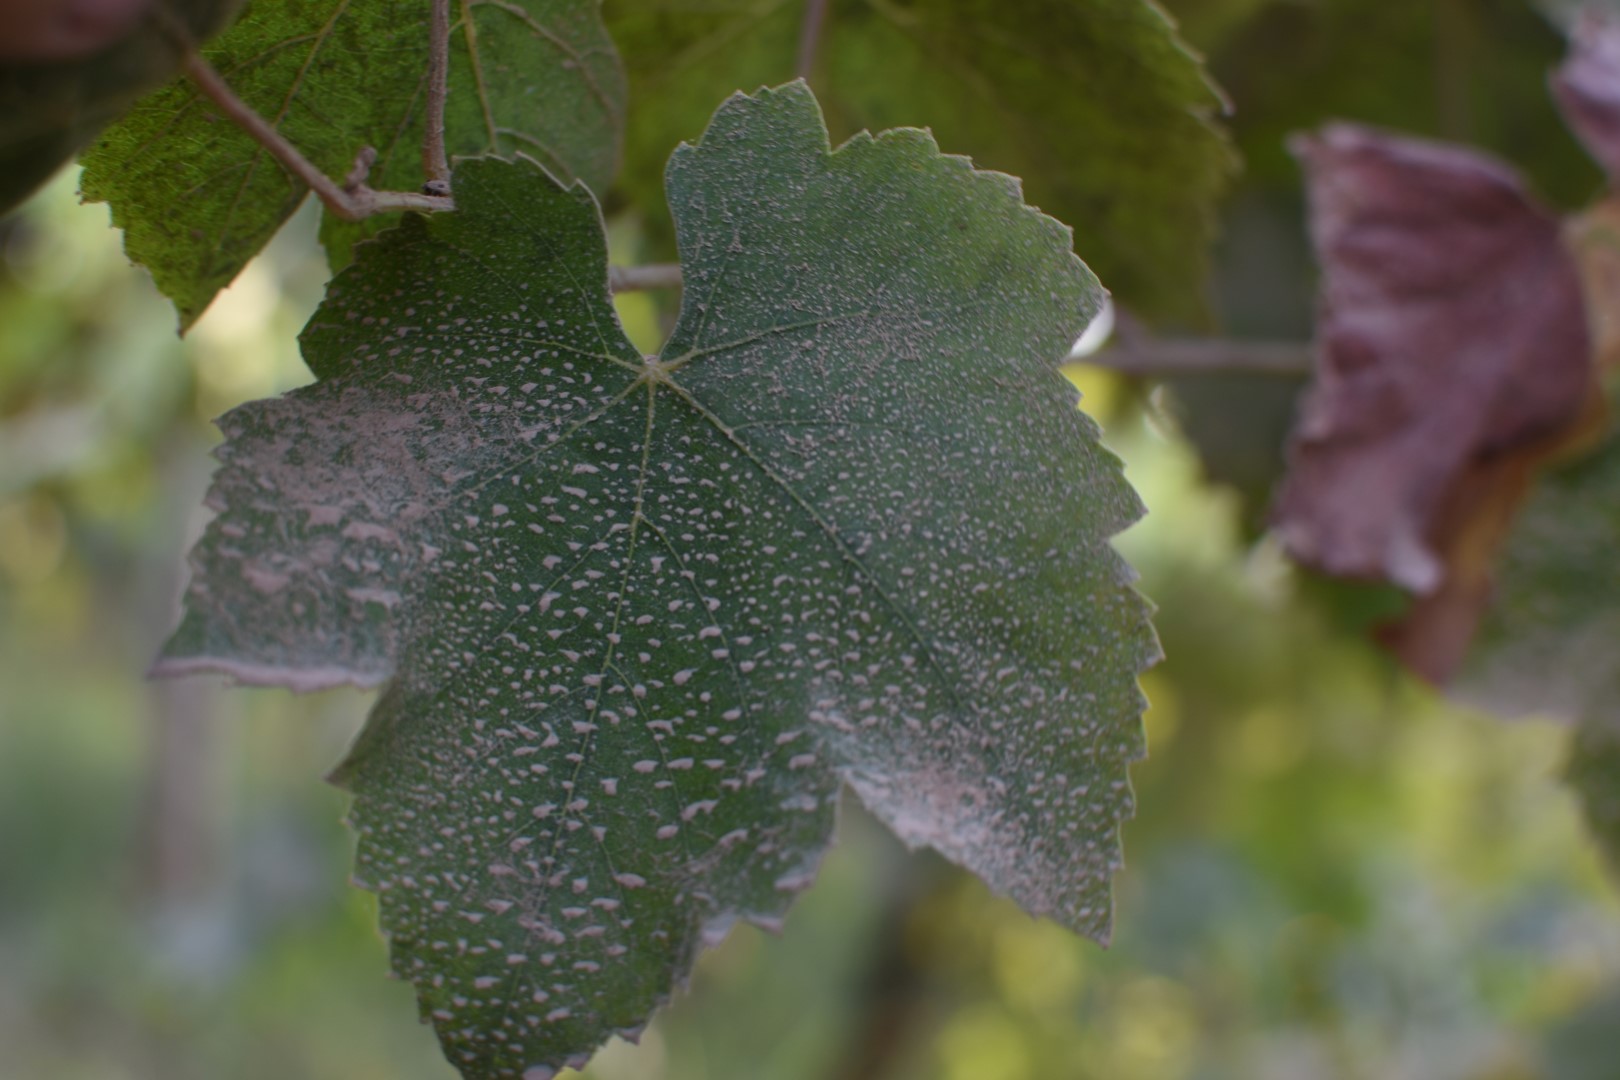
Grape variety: Thompson Seedless